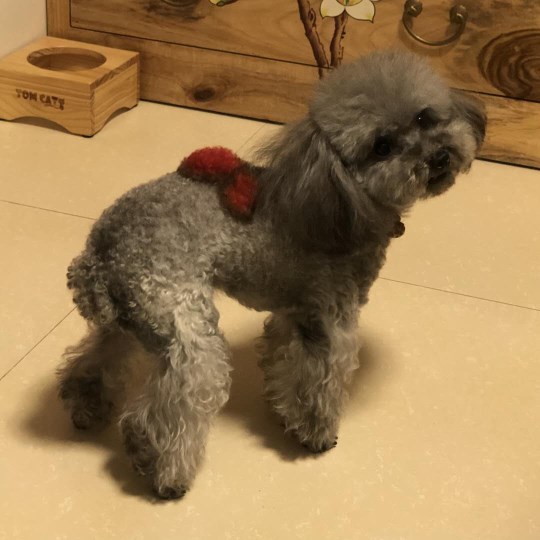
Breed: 2925-n000114-toy_poodle